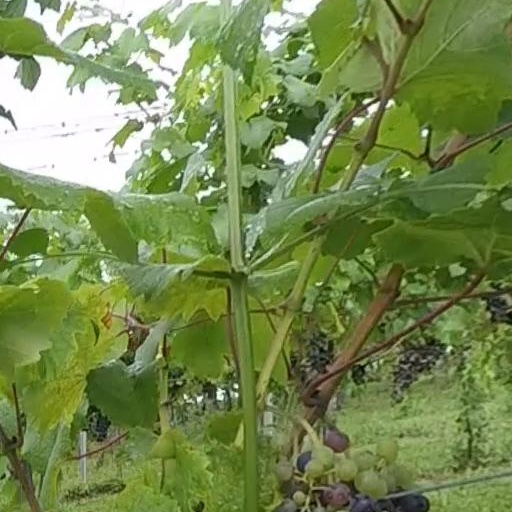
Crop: grape